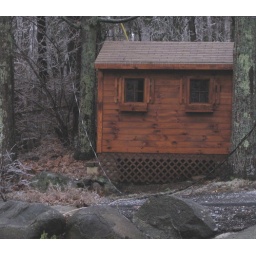
Our power lines from the house to the utility pole were down in our driveway.